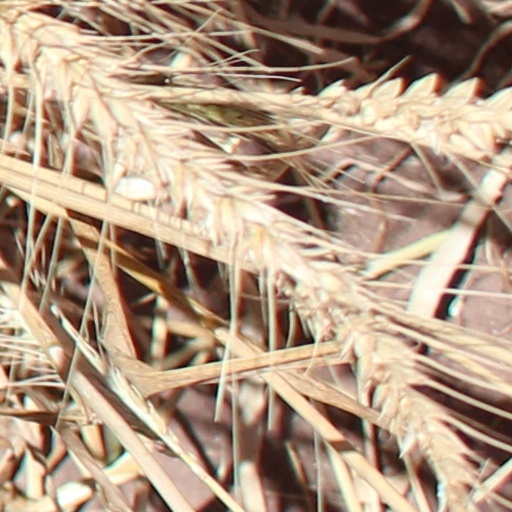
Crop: wheat